School uniform

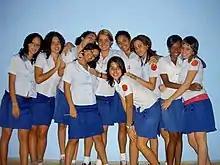
Cuban high-school girls, 2009

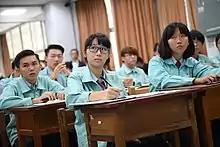
Pupils in Taiwan

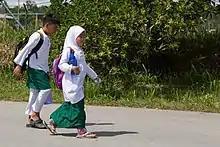
Primary school boy and girl in Malaysia

In some cultures, the topic of school uniforms has sparked a multitude of controversies and debates over the years. Debates concerning the constitutionality and economic feasibility of uniforms also contribute to the controversy.